Carry On at Your Convenience

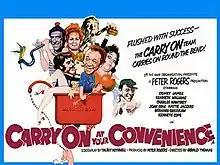
Original UK quad poster by Renato Fratini

Carry On at Your Convenience (also known as Carry On Round the Bend outside the UK) is a 1971 British comedy film, directed by Gerald Thomas and starring regulars Sid James, Kenneth Williams, Charles Hawtrey, Joan Sims, Hattie Jacques and Bernard Bresslaw and Kenneth Cope in the first of his two "Carry On" appearances. It was written by Talbot Rothwell and produced by Peter Rogers.